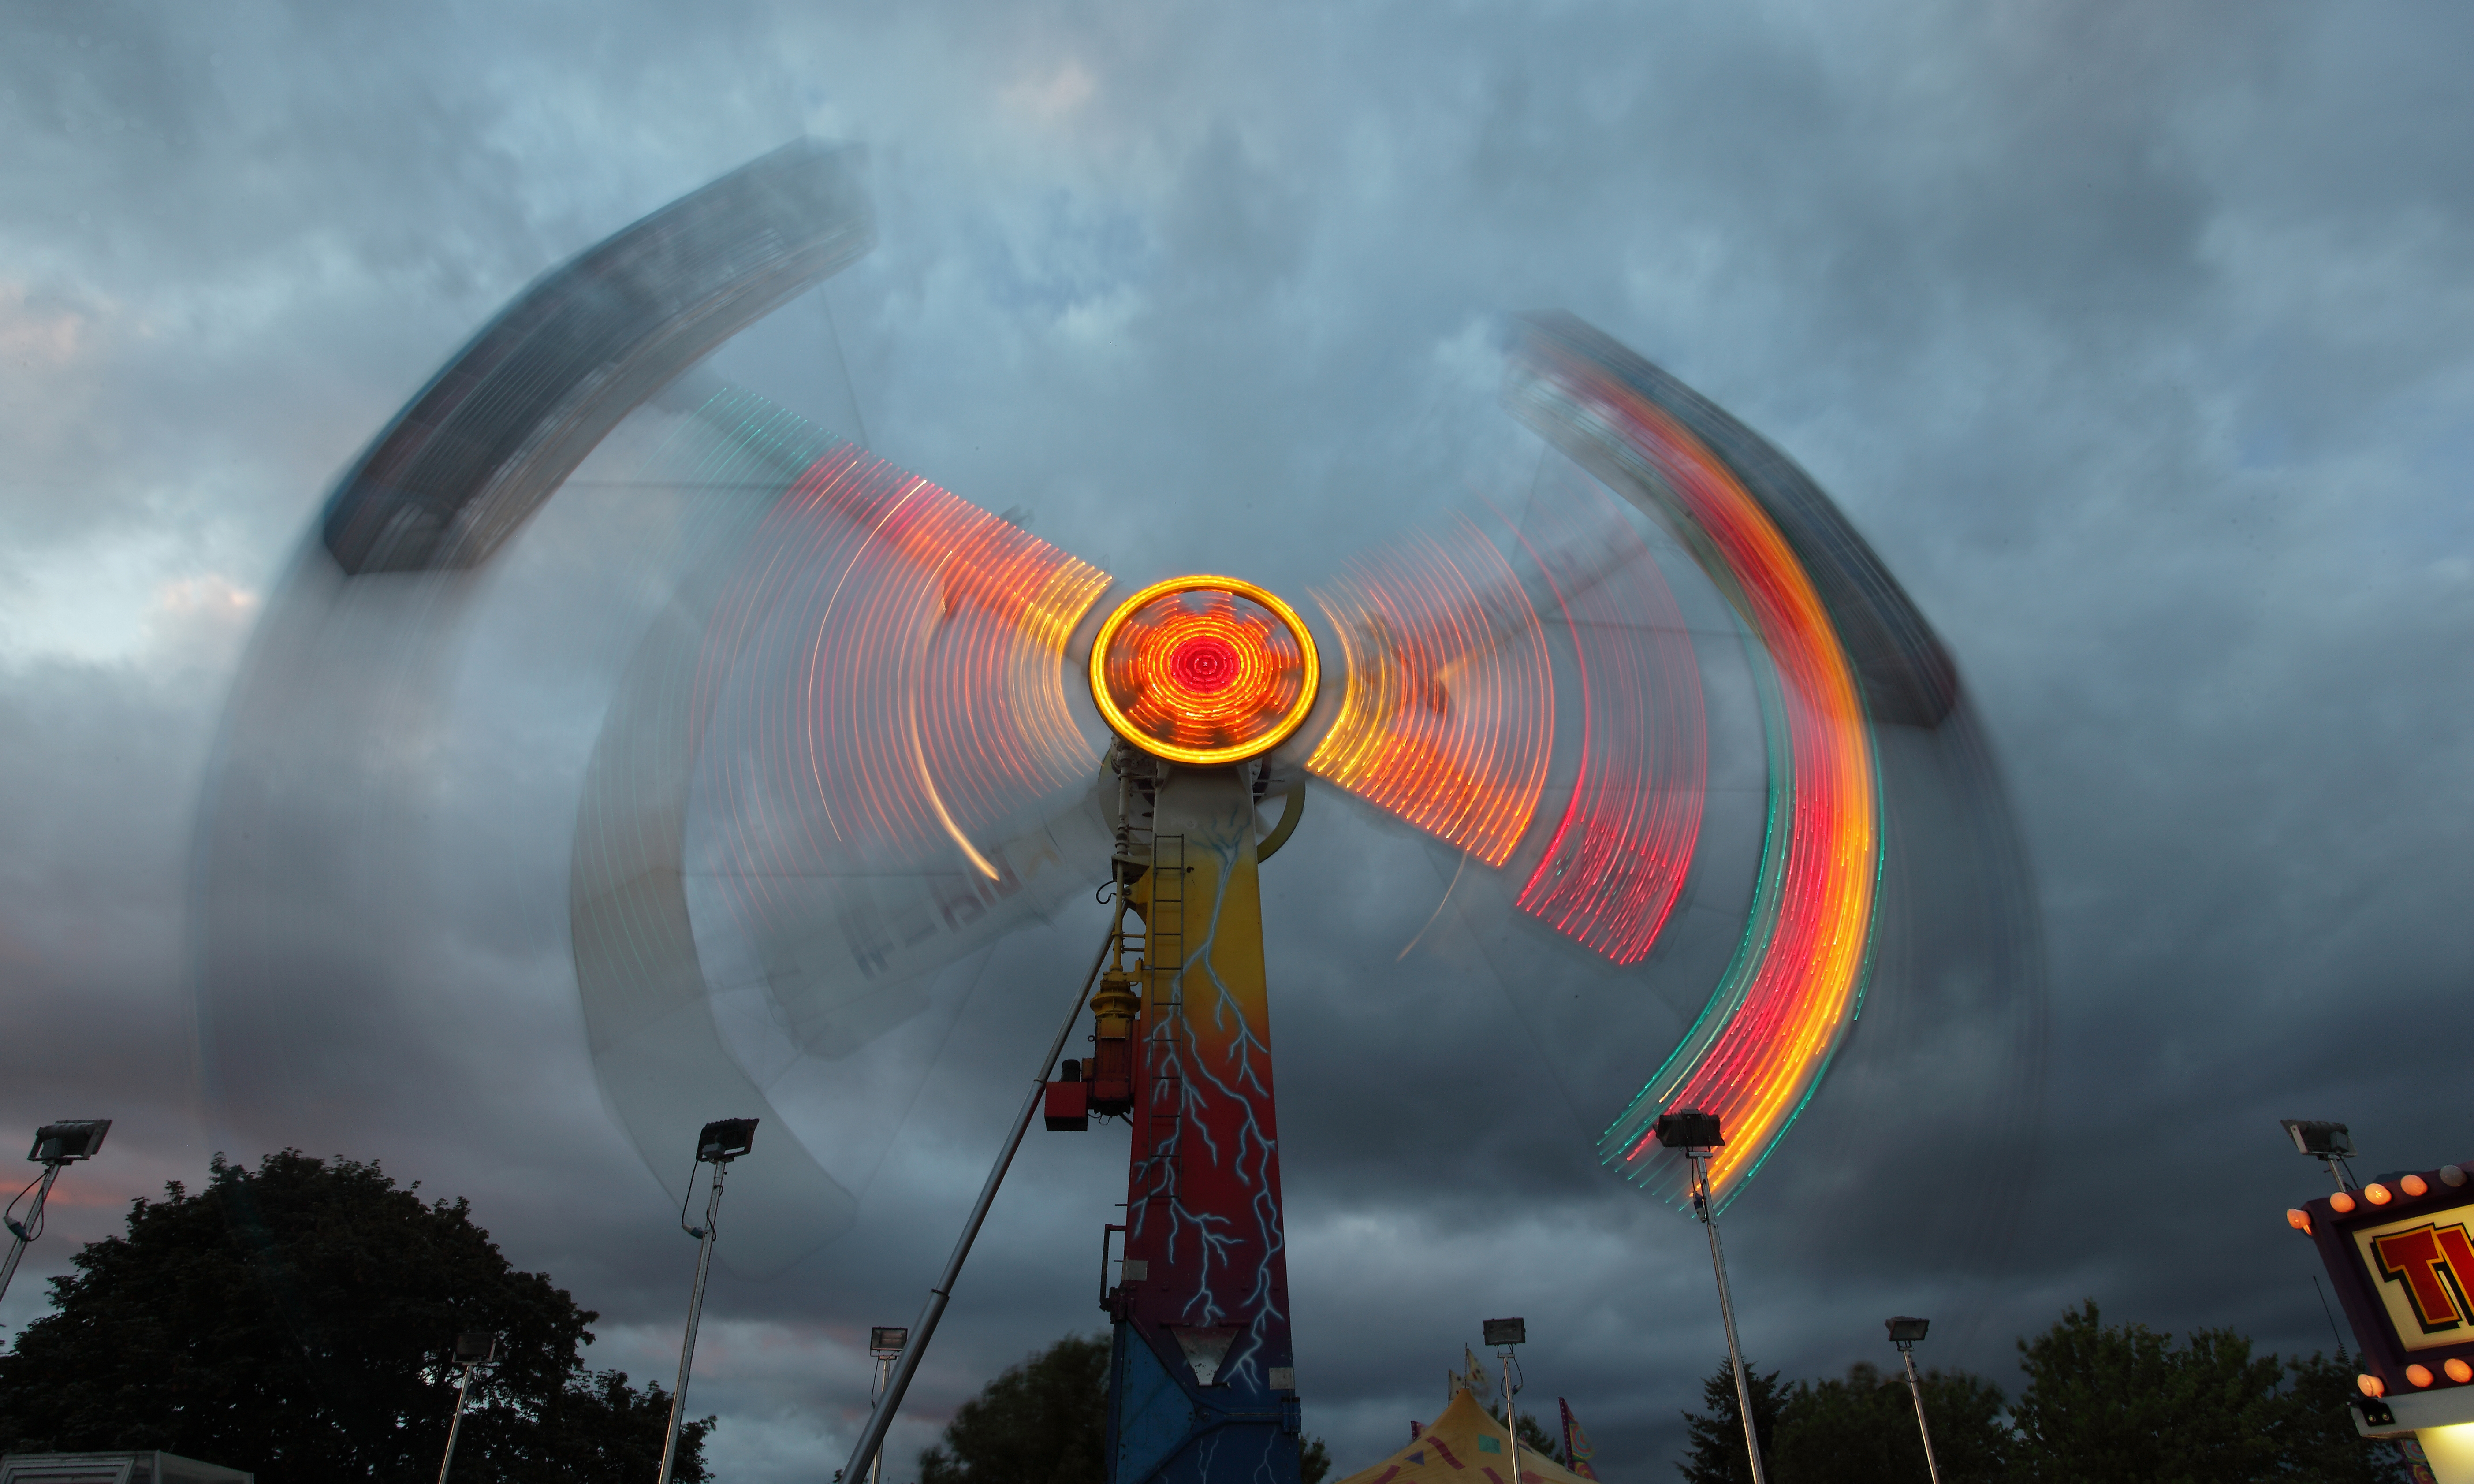
sky, photography, river, downtown, carnival, canon, park, weather, ride, long, eos, clouds, exposure, rainbow, the, mark, ii, 5d, dramatic, maker, salem, oregon, ian, screenshot, sane, willamette, riverfront, kamikaze, atmosphere of earth, computer wallpaper